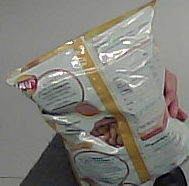
Product: lays_classic